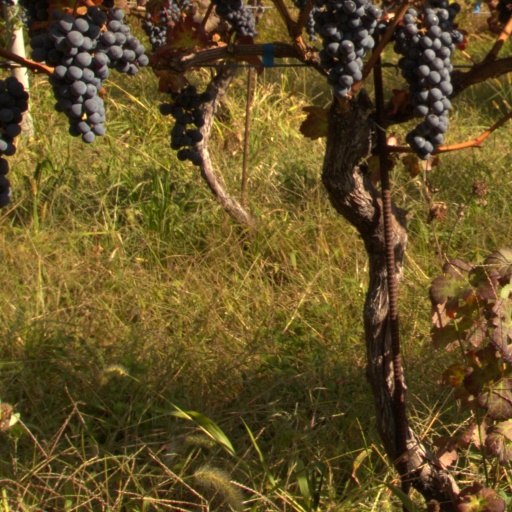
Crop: grape